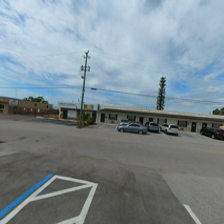
Label: streetView